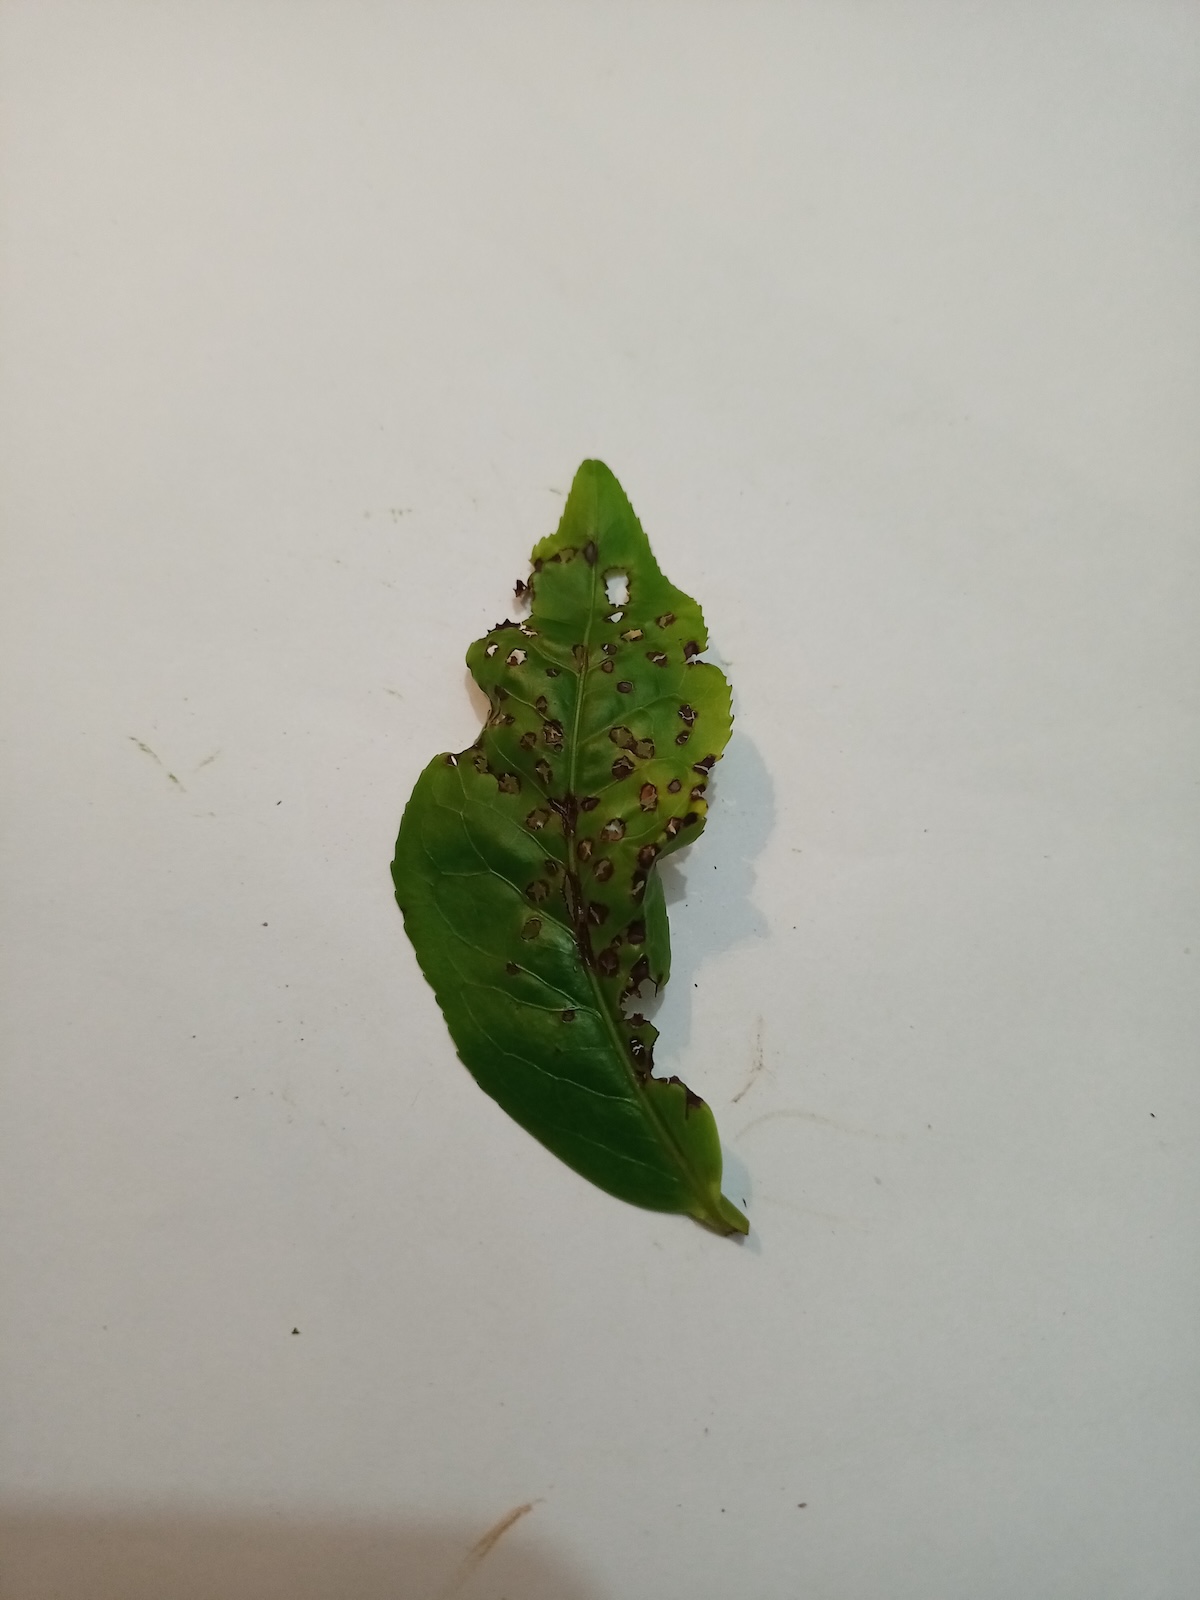
Label: Green mirid bug